Henson Park

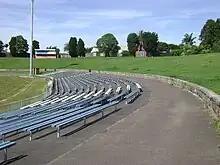
Hill on the eastern side

The velodrome surrounding the playing field was removed during the late 1970s and replaced by a grass running track used for local school athletics carnivals.